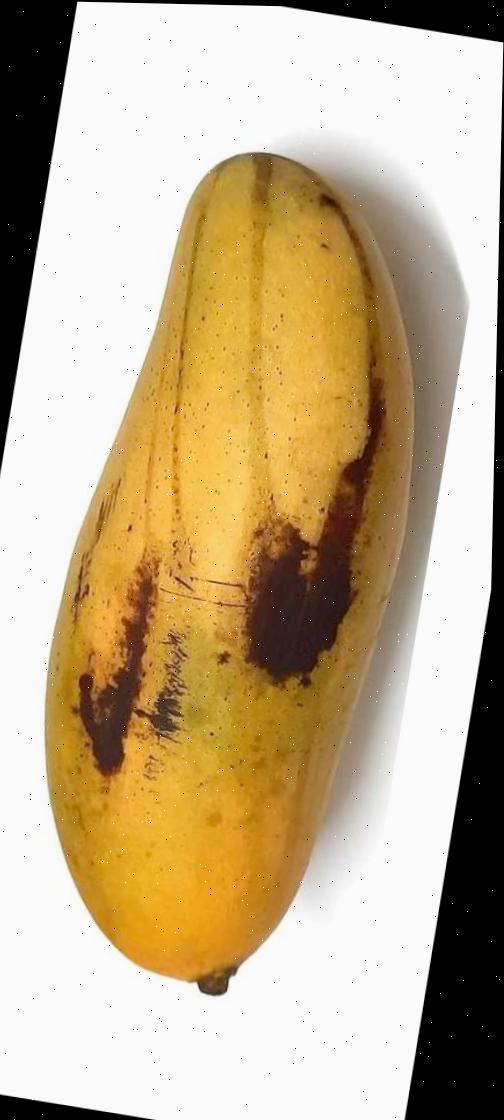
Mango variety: Banana Mango